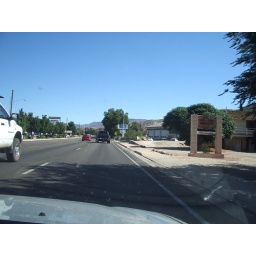
It's the small blue sign in the background